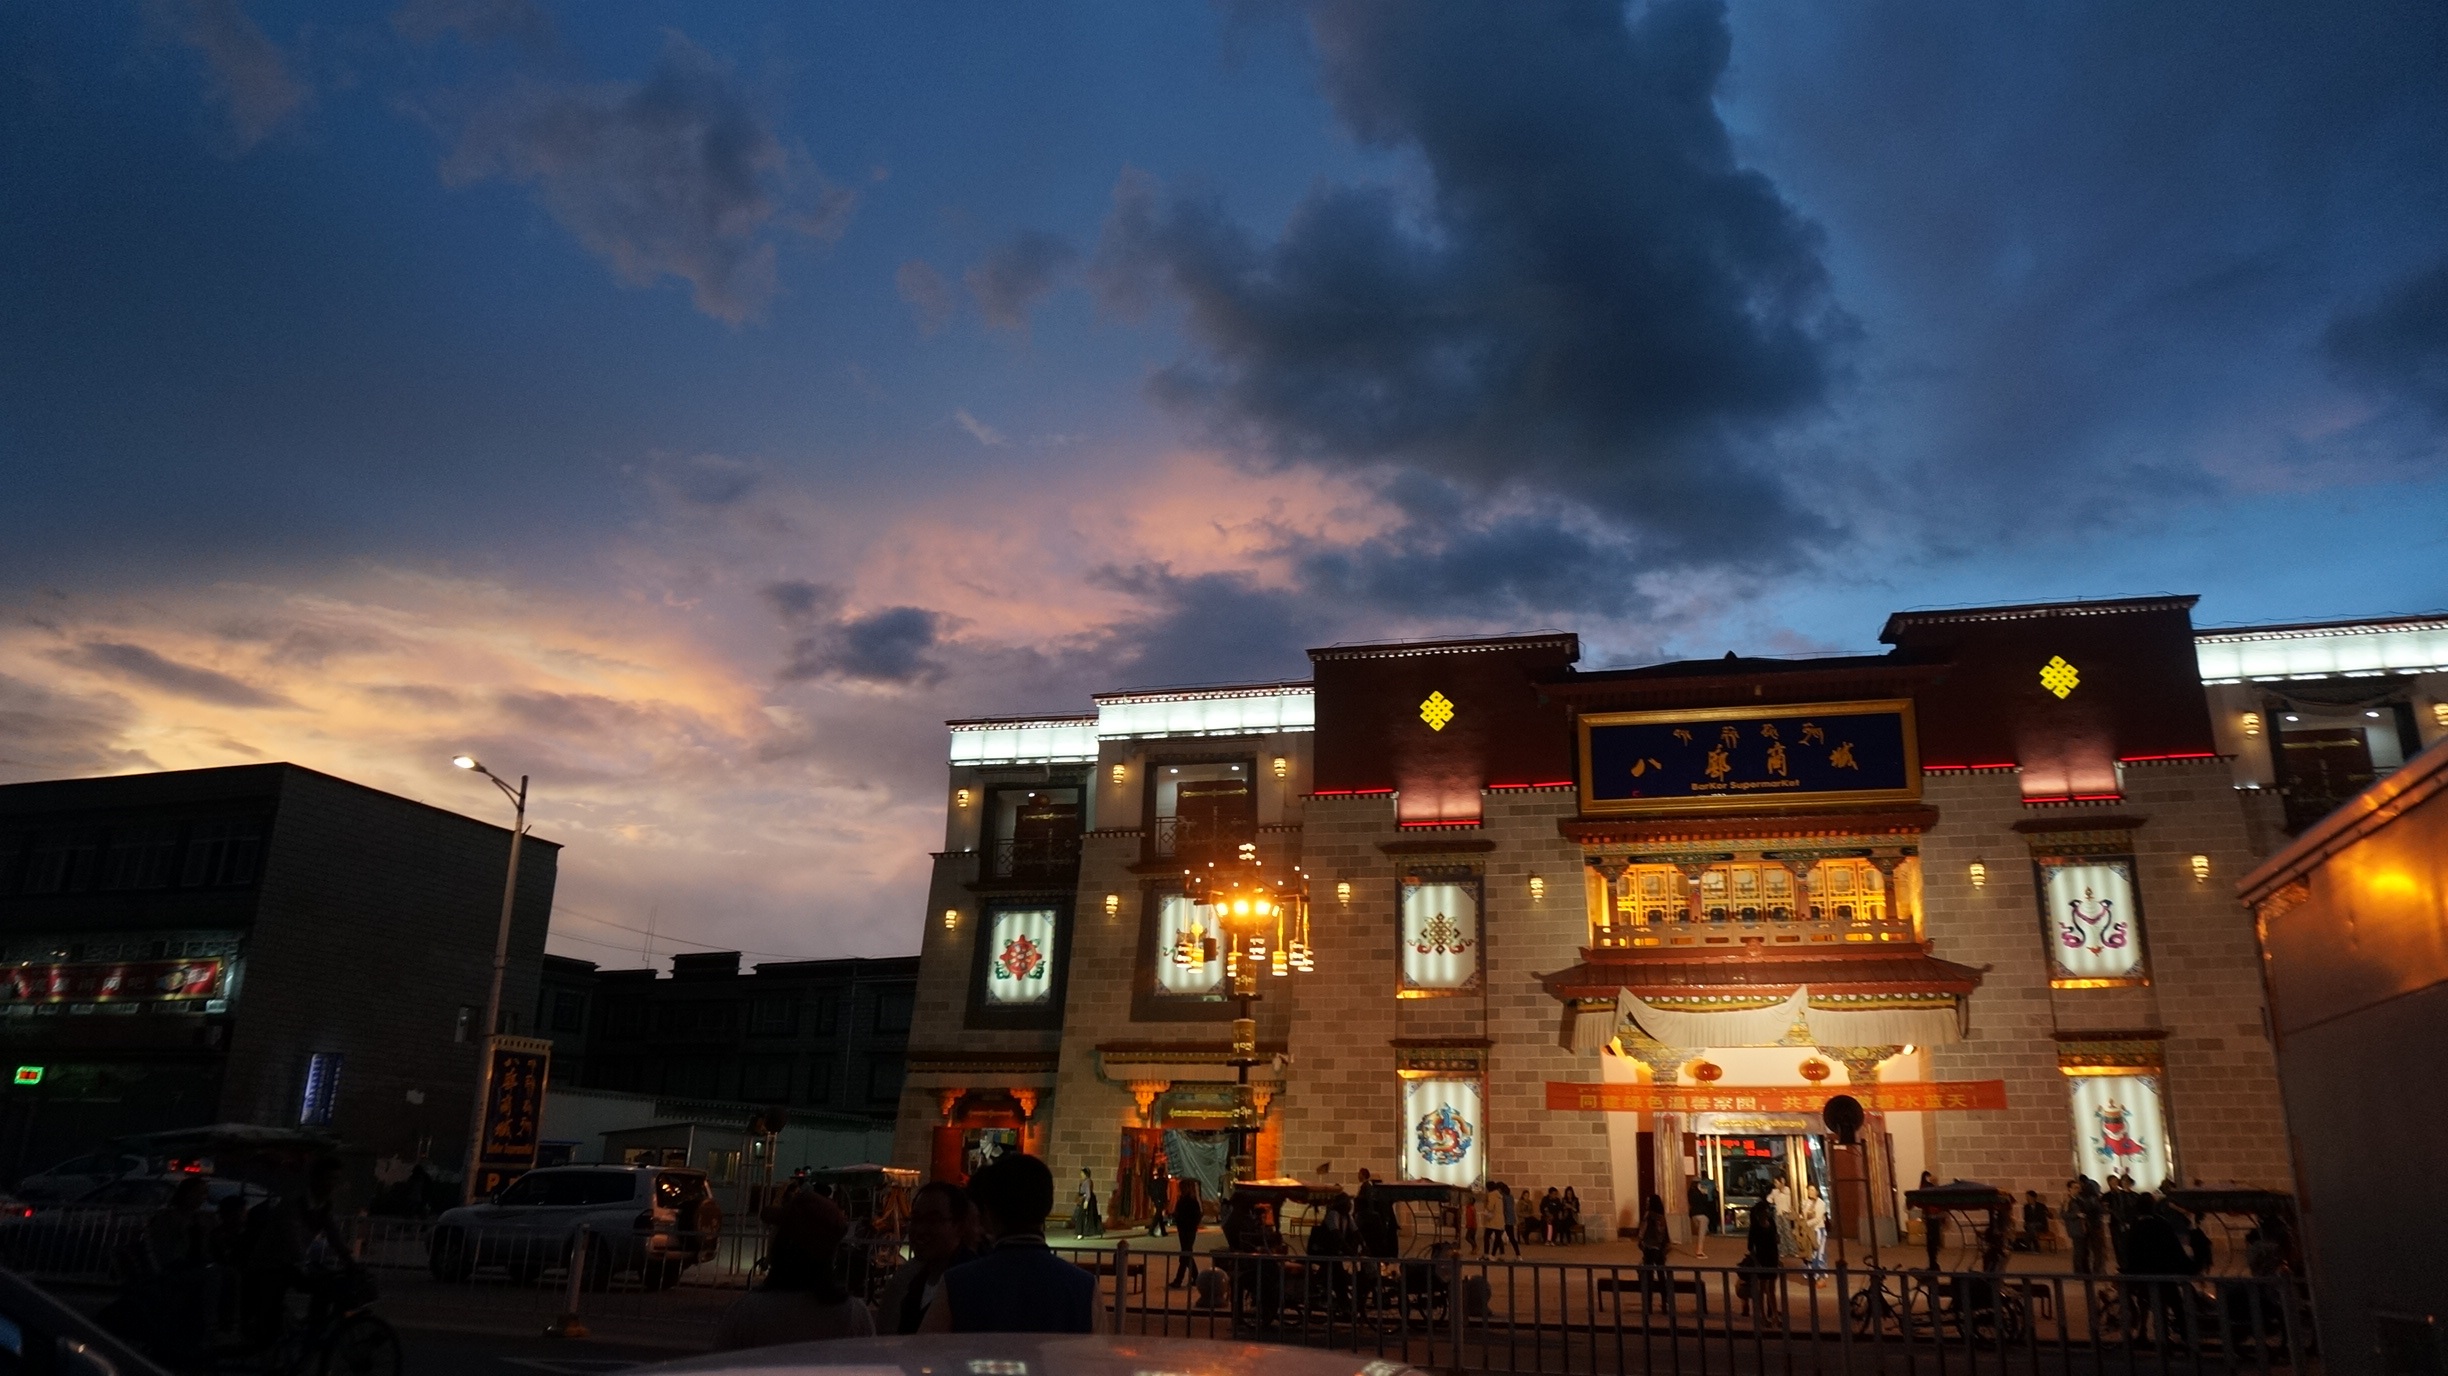
sky, sunset, night, city, cityscape, downtown, dusk, evening, night view, urban area, human settlement, barkhor mall